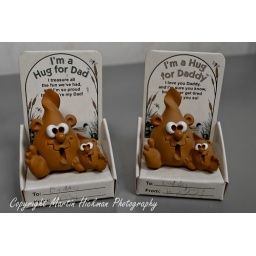
Presents from my girls over 10 years ago that sit on my office cabinet.